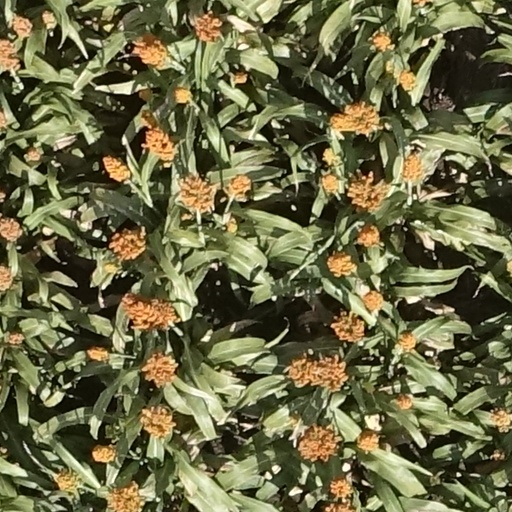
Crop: sorghum